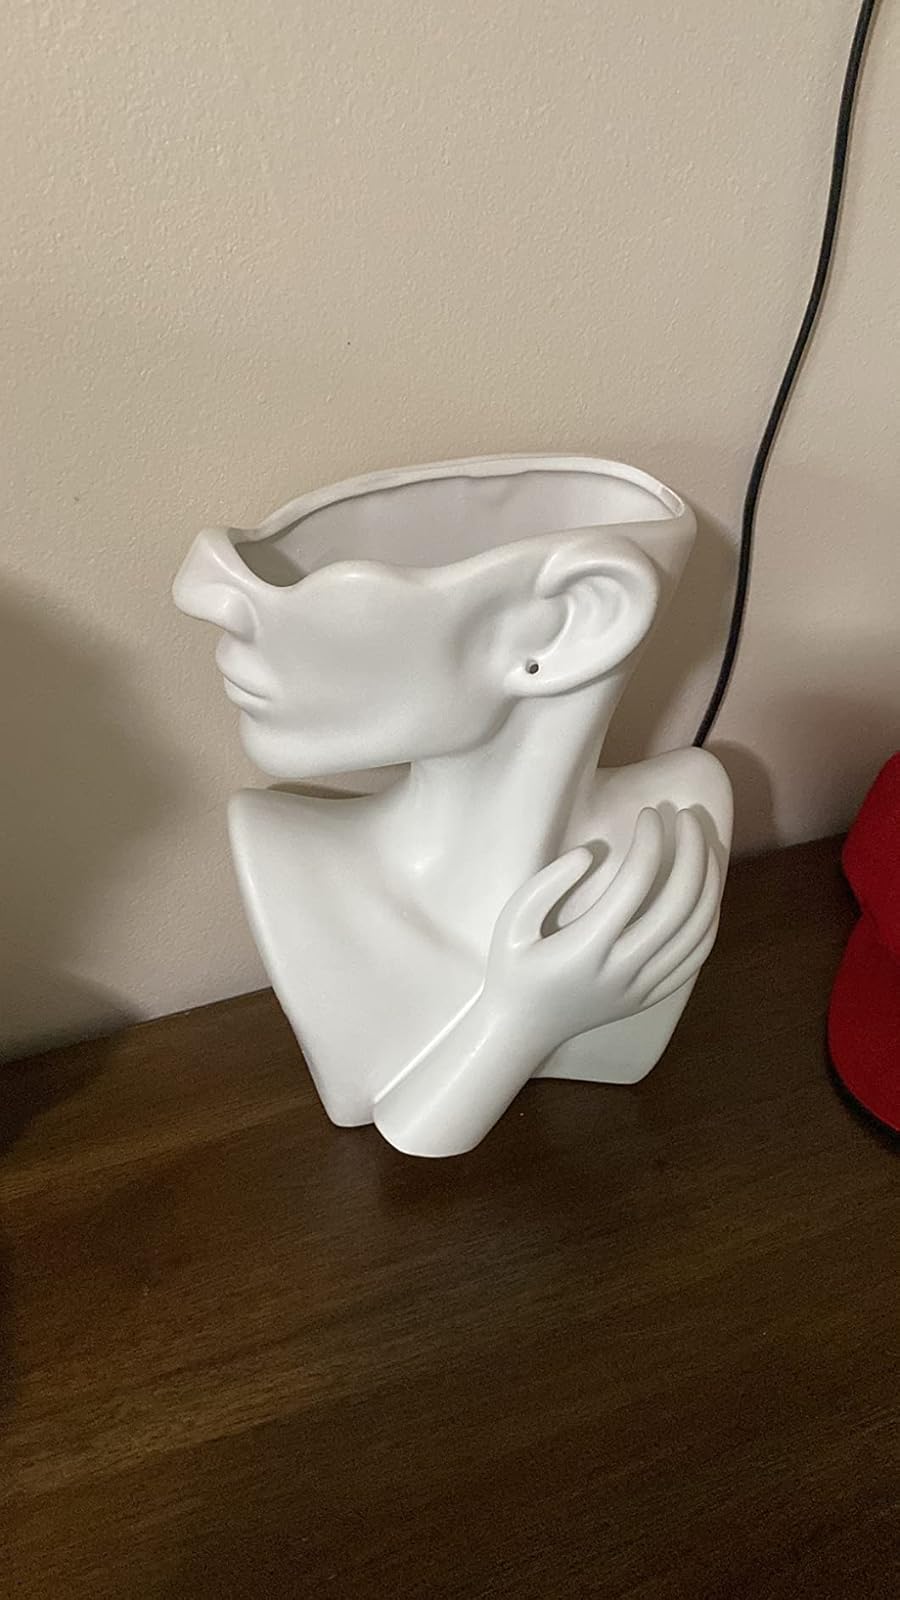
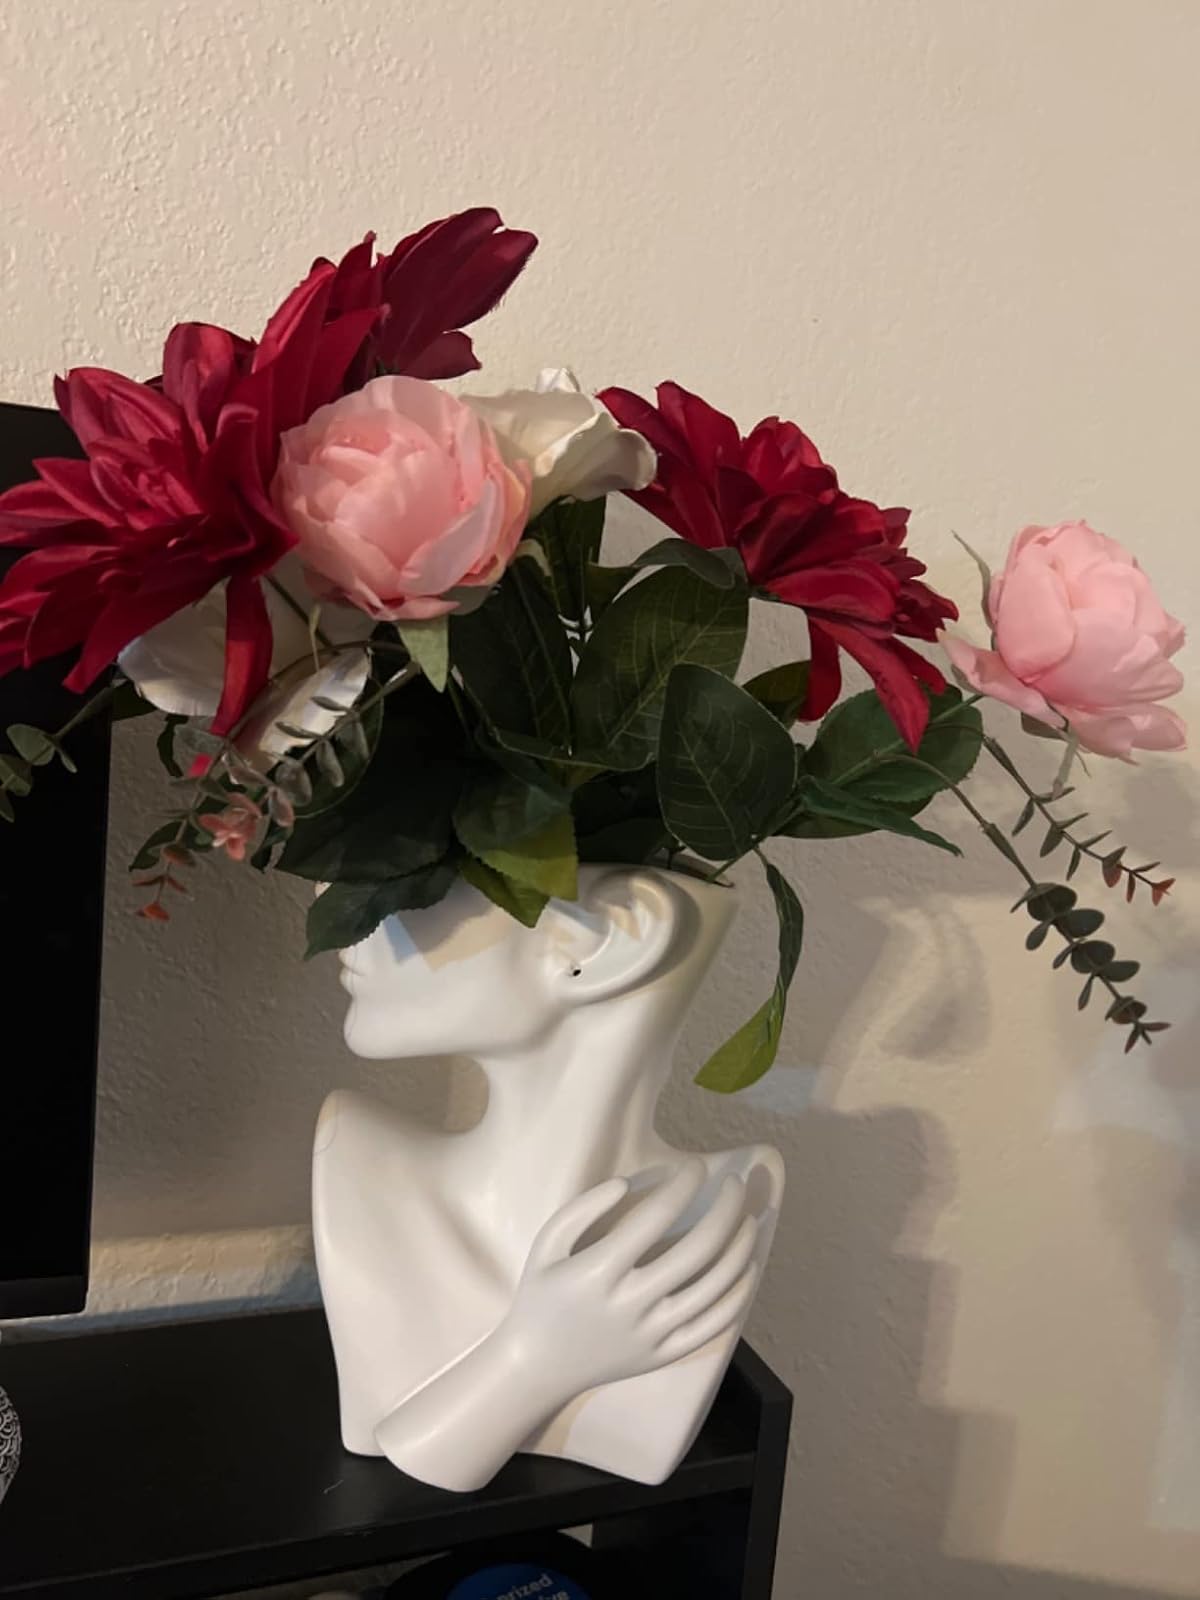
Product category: vase
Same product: yes